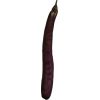
Label: eggplant_long